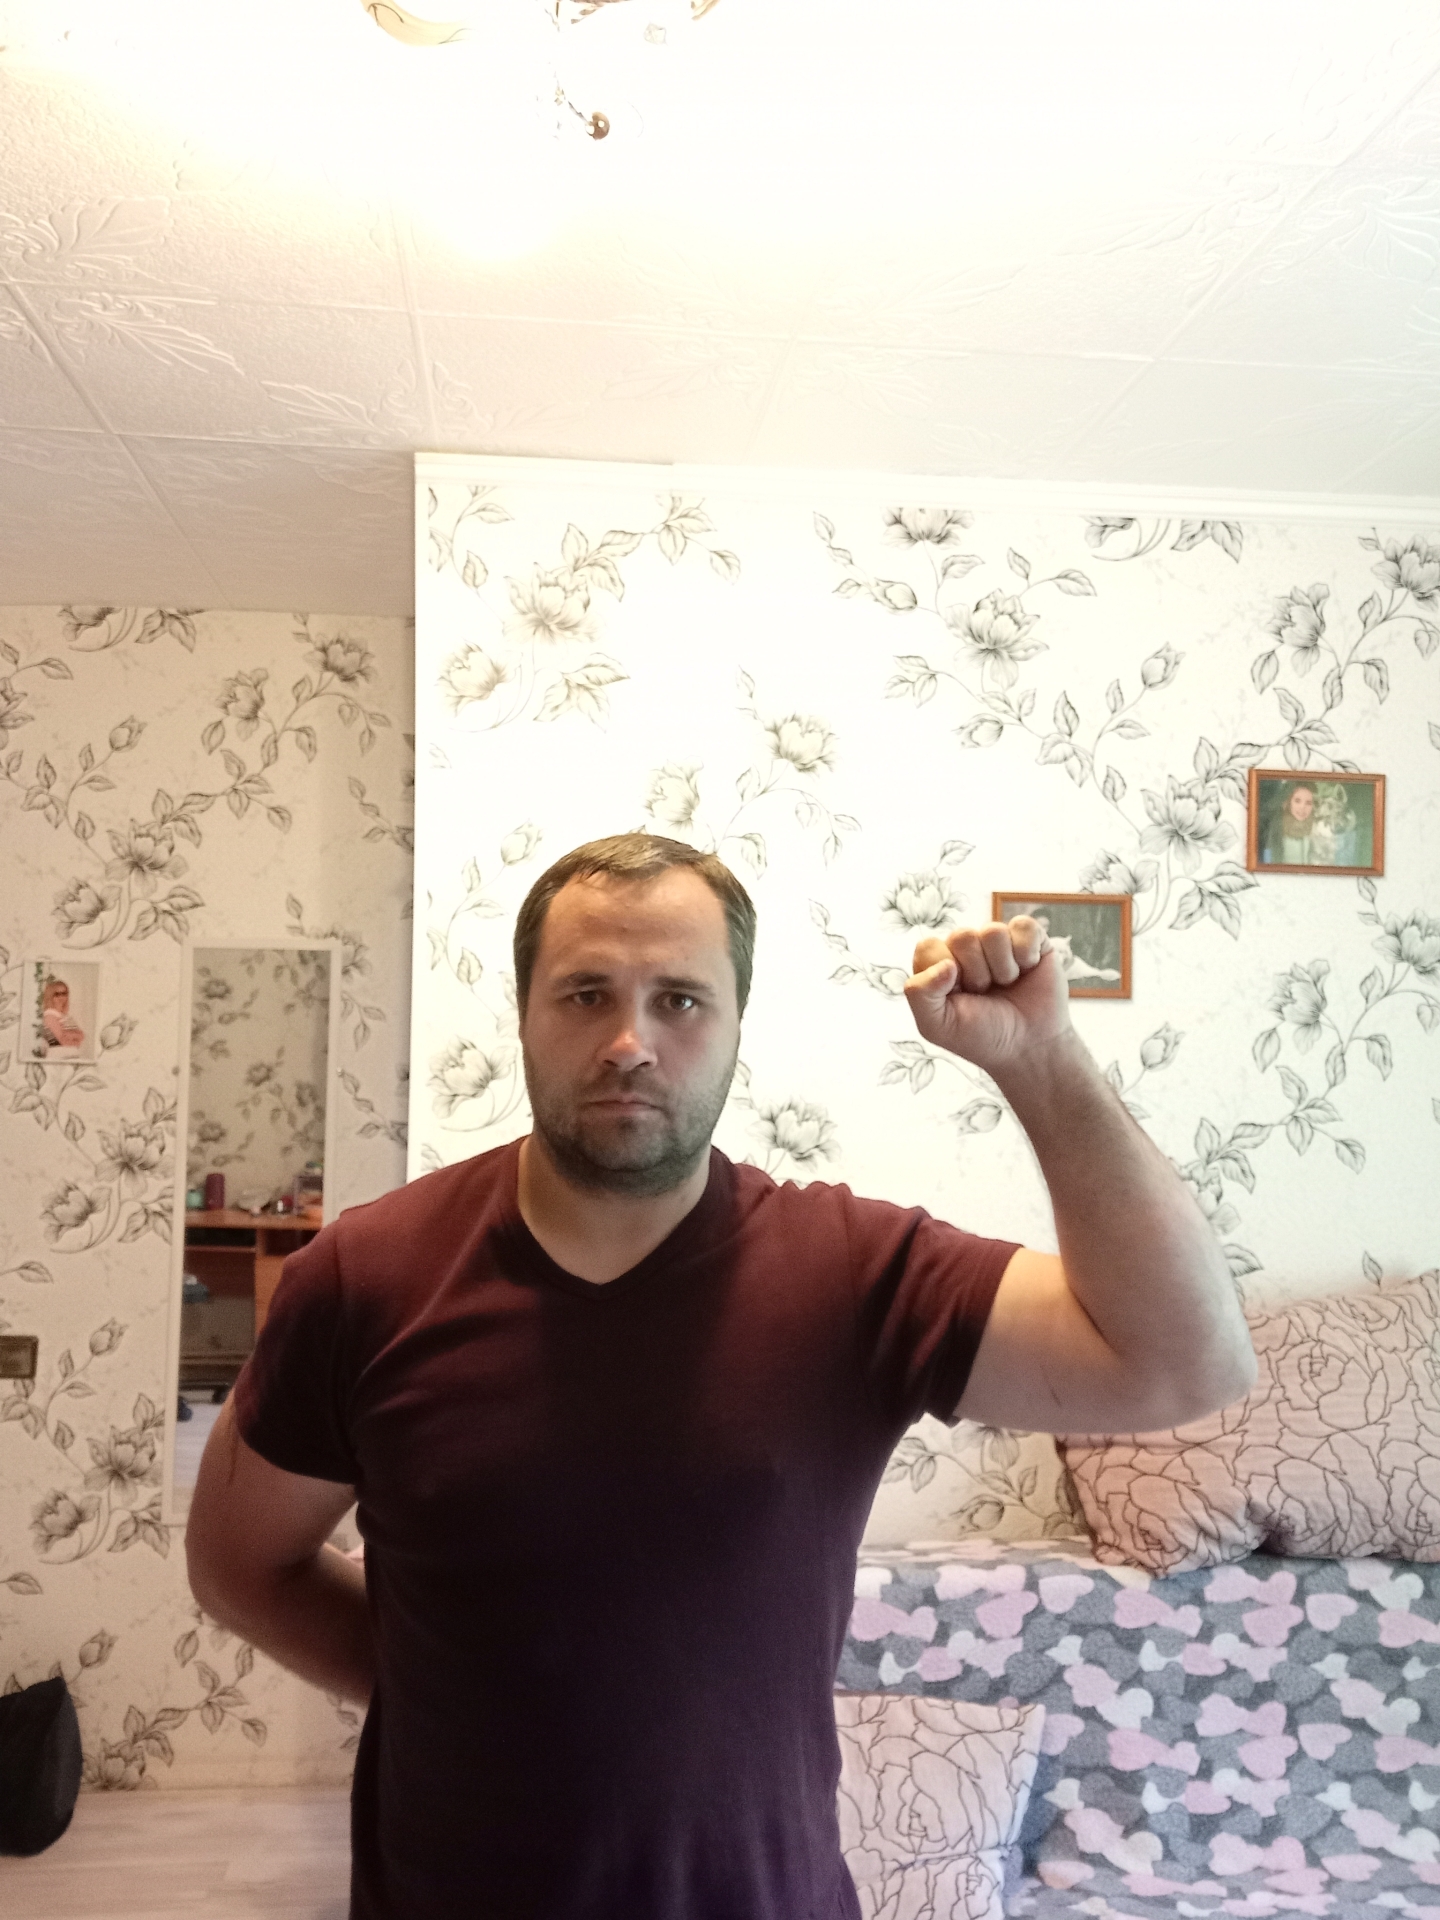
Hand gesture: fist